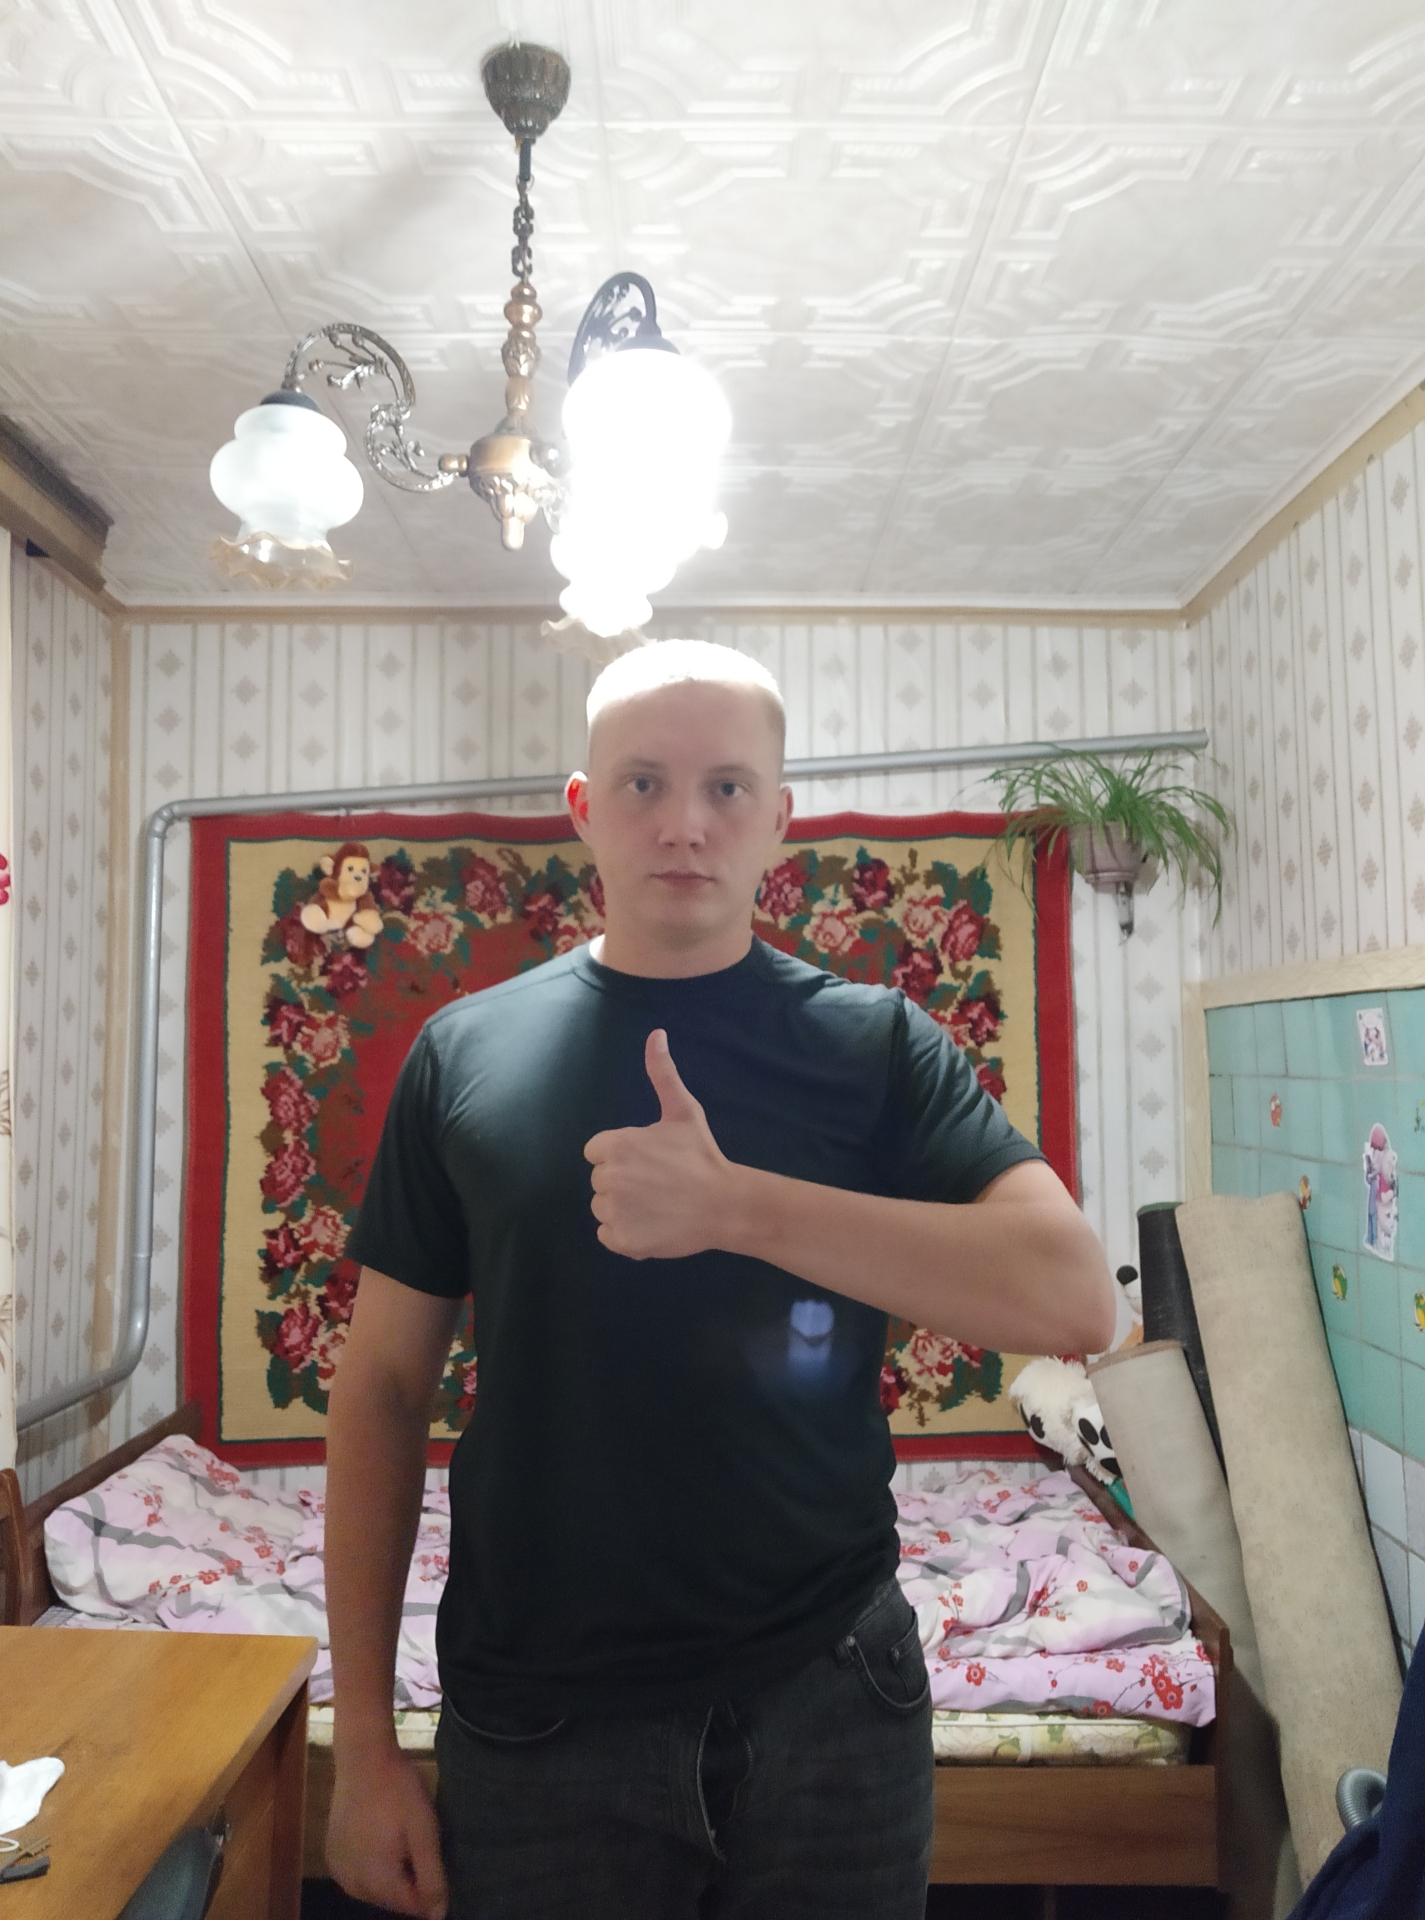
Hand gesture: like